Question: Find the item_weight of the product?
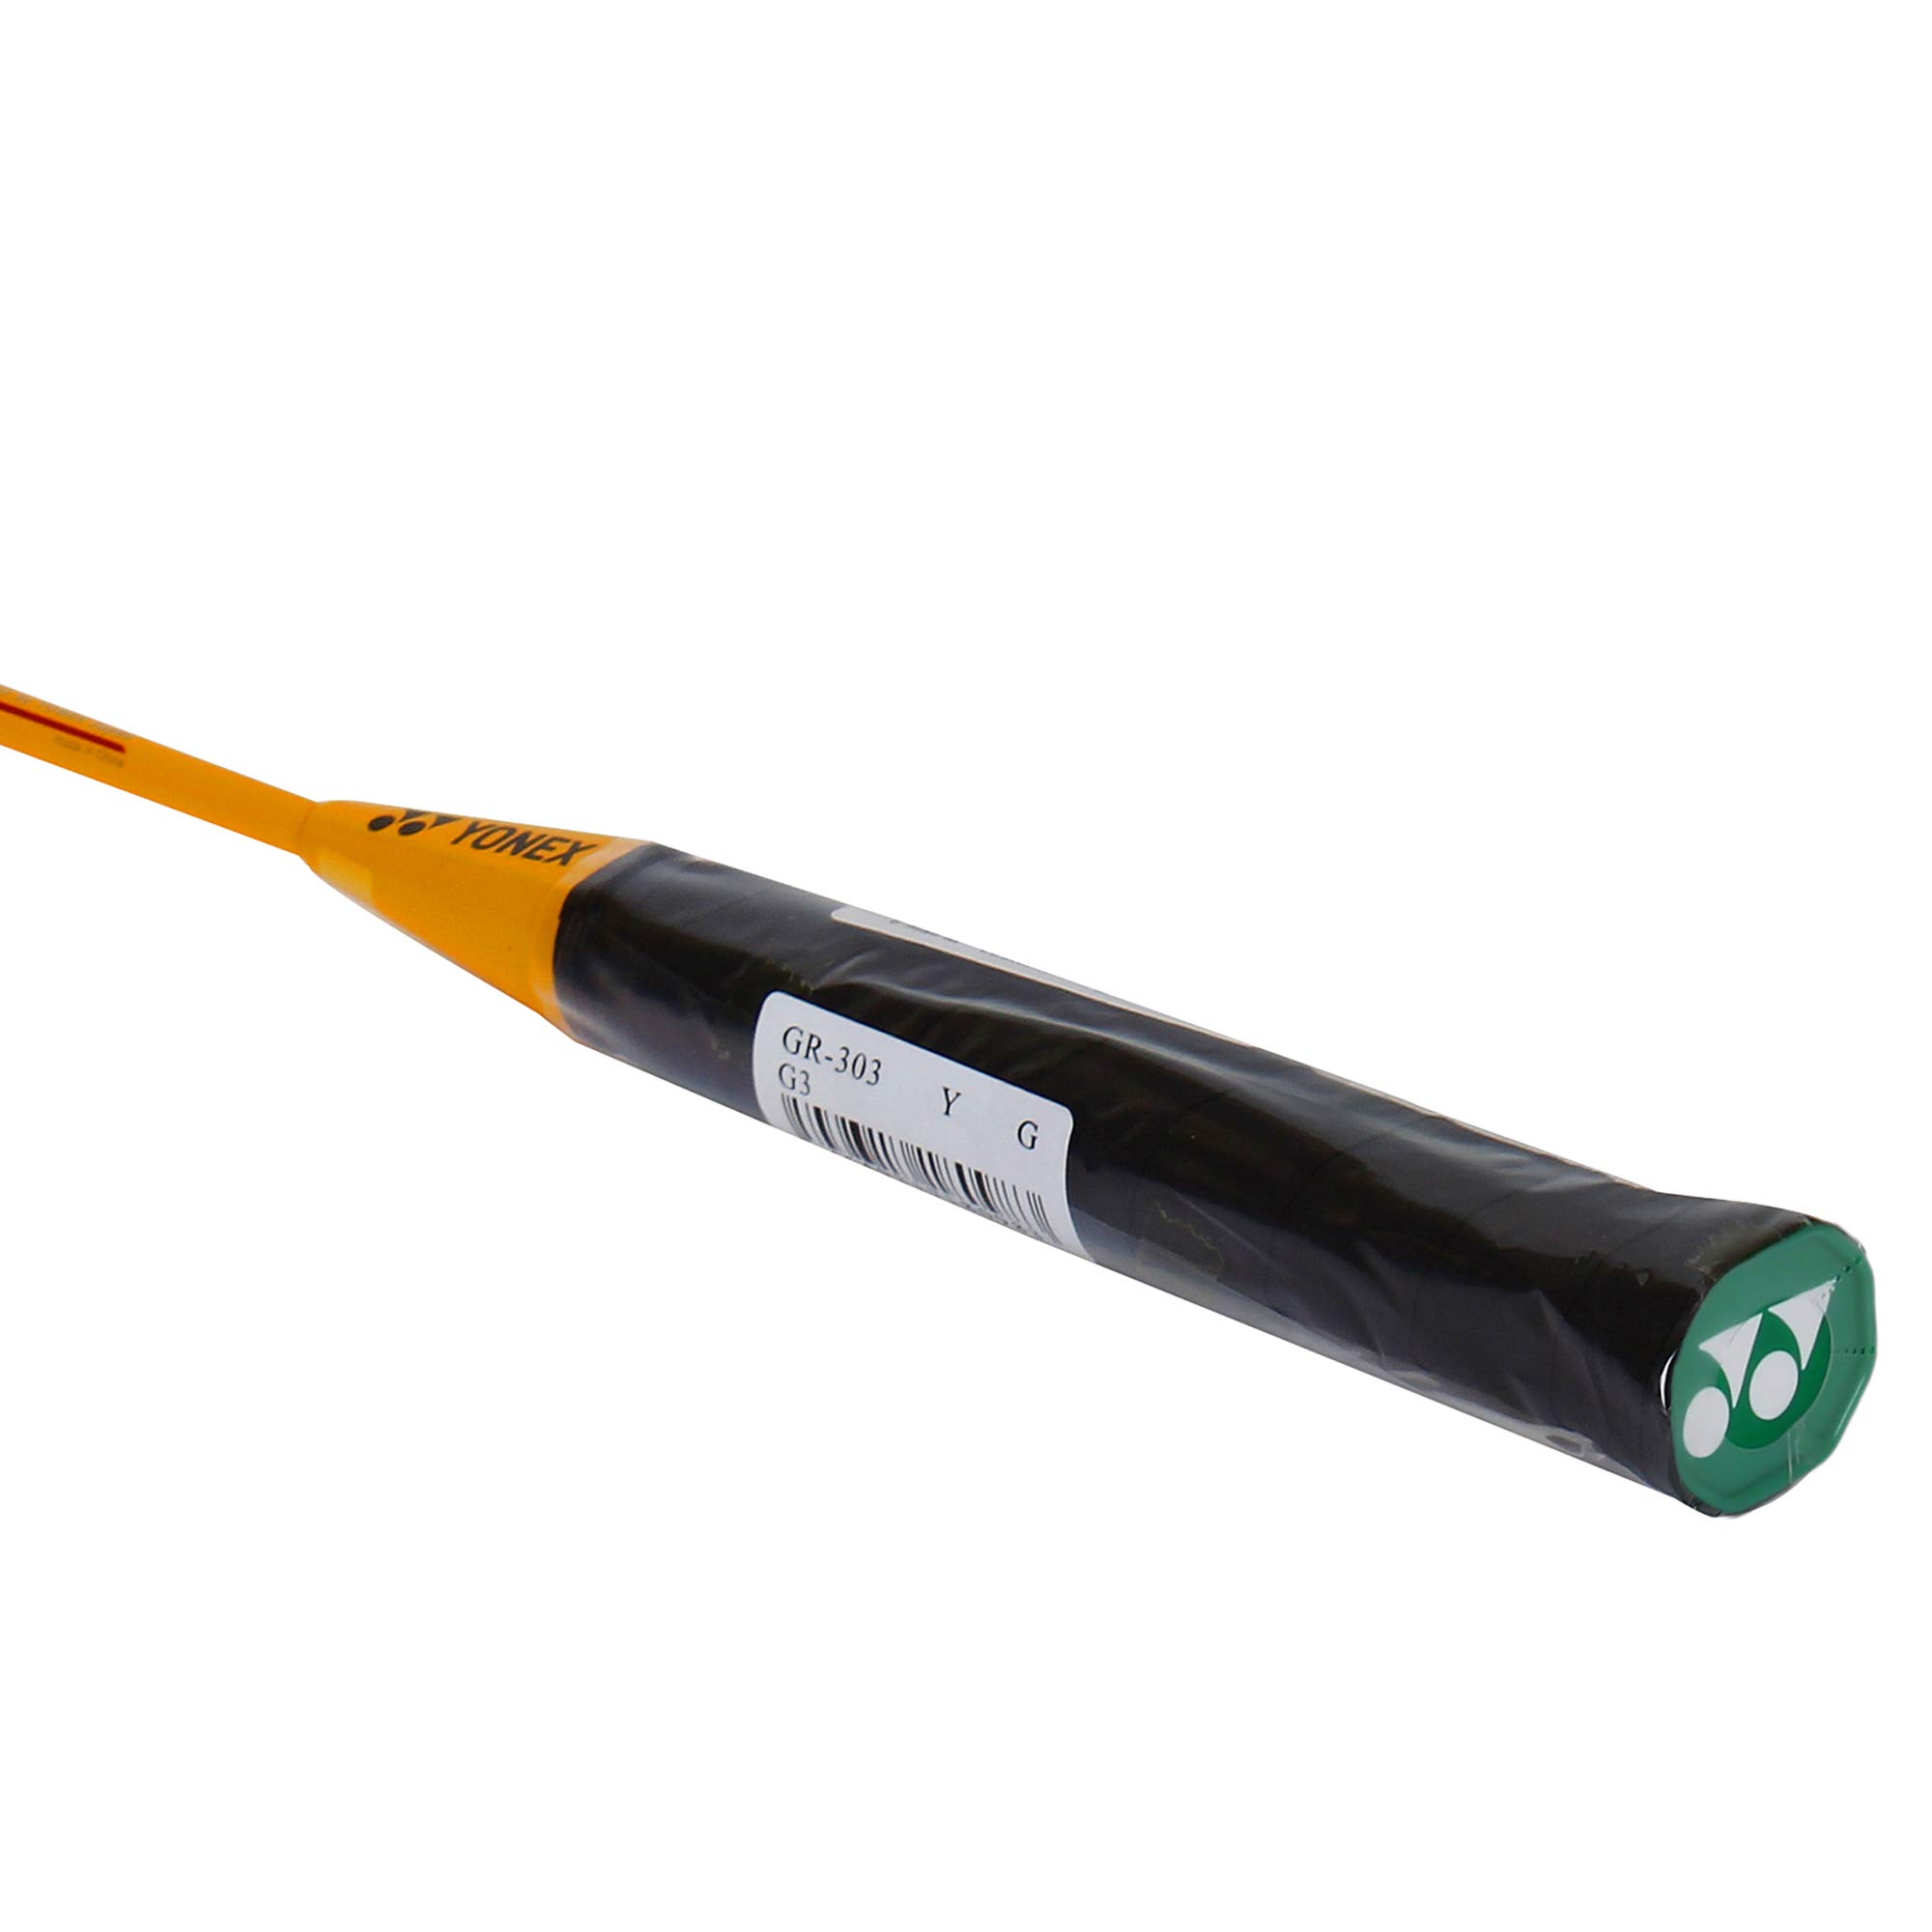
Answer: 303 gram